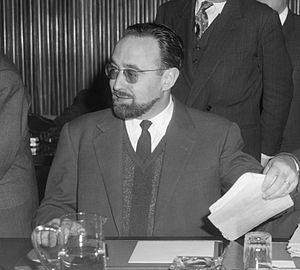
Edgard Pisani, né le 9 octobre 1918 à Tunis et mort le 20 juin 2016 à Paris, est un haut fonctionnaire et homme politique français.